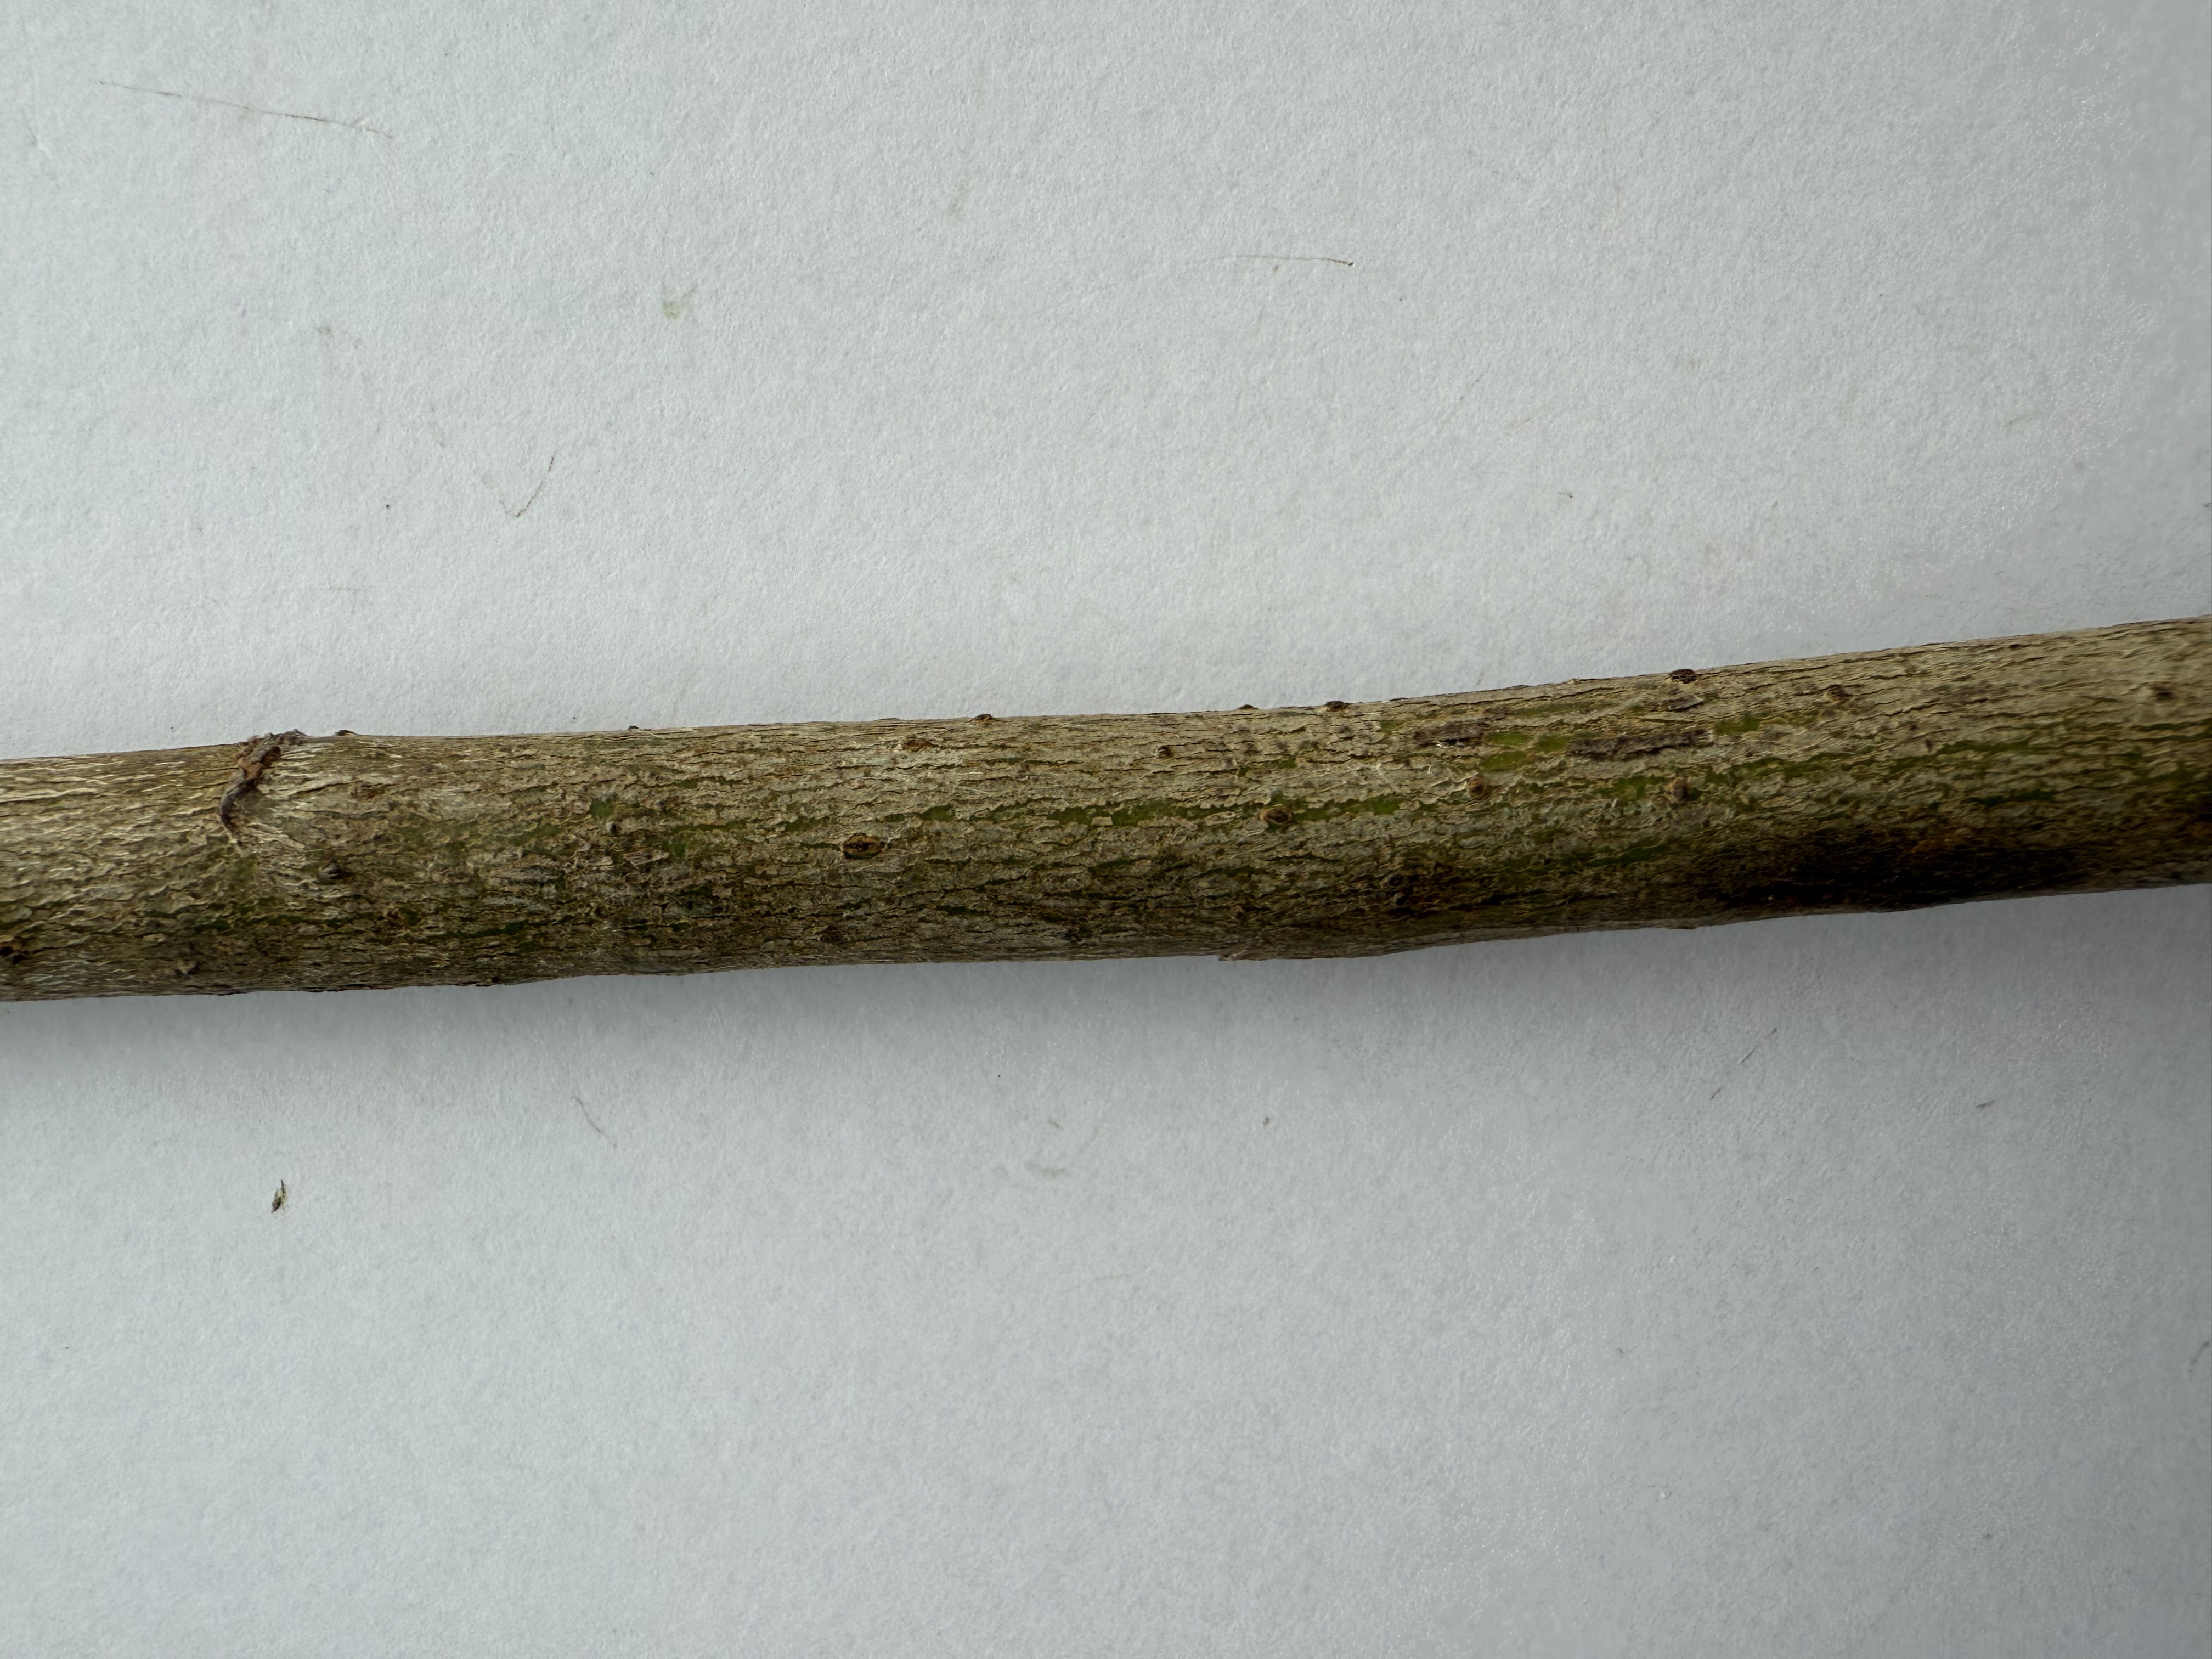
Variety: Loquat